Louis Lesser

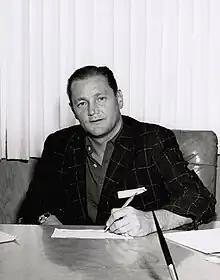

Louis Lesser (June 15, 1916 – January 29, 2013) was an American businessman. He developed property across the United States, predominantly around the Los Angeles area; he also purchased and managed property. Lesser developed Barrington Plaza, a 712 apartment and commercial FHA Urban Renewal project in West Los Angeles.